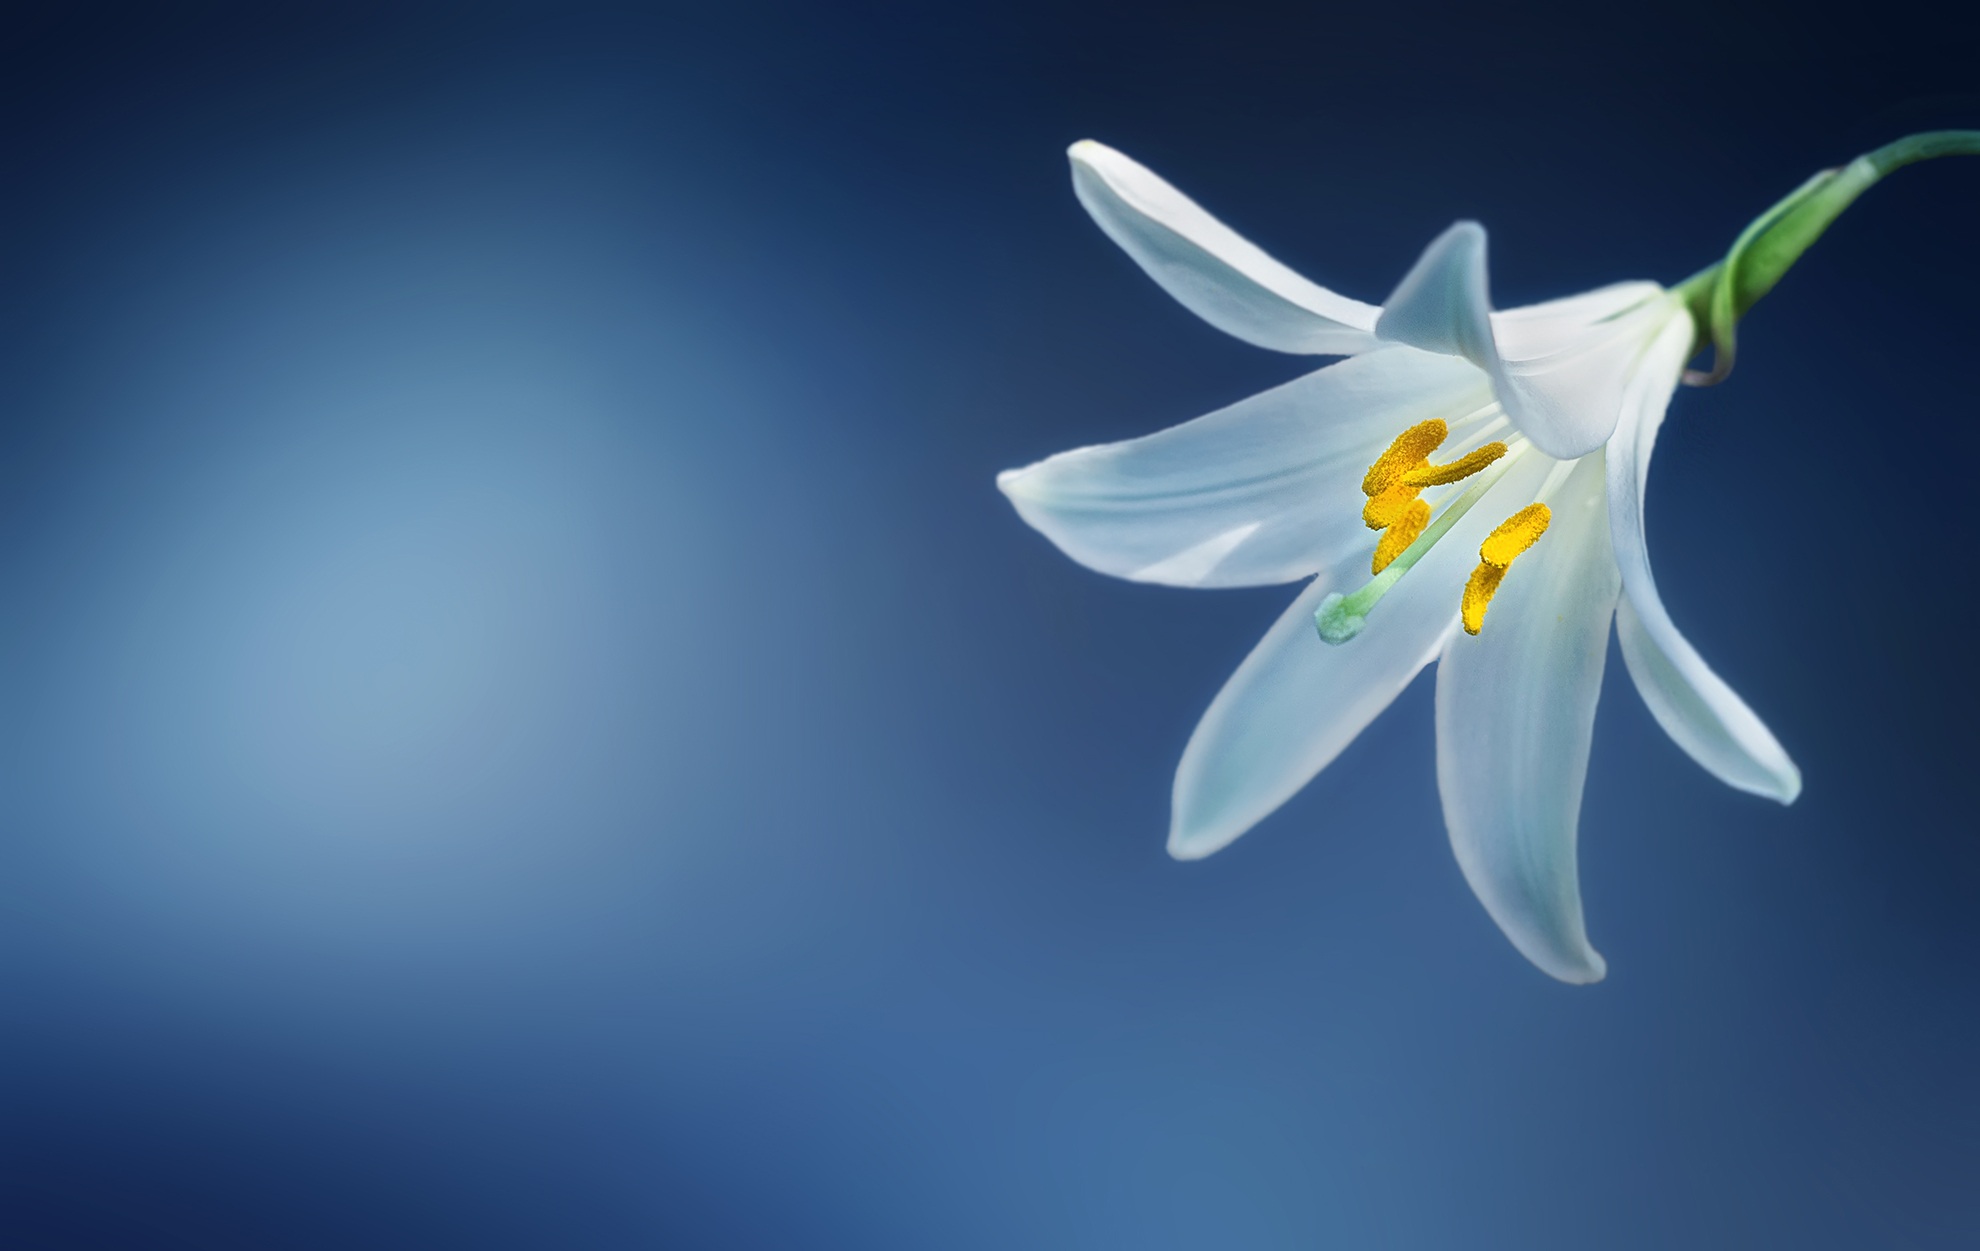
nature, blossom, plant, white, flower, petal, bloom, floral, spring, botany, blooming, blue, flora, botanical, petals, lily, lilium, macro photography, flowering plant, computer wallpaper, land plant